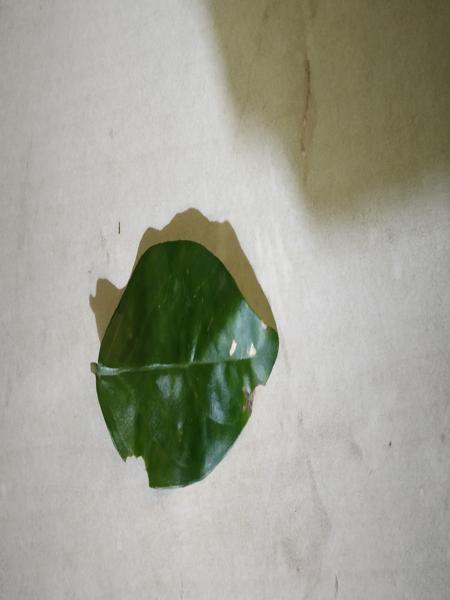
Plant: Jasmine